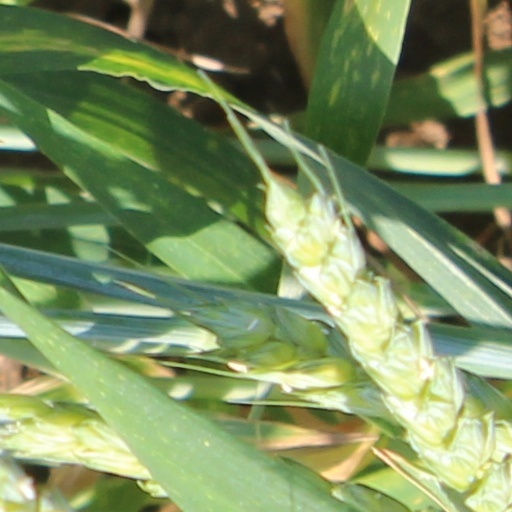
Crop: wheat